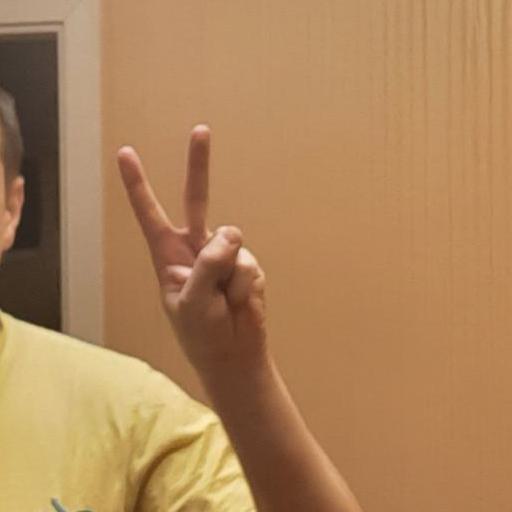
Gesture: peace